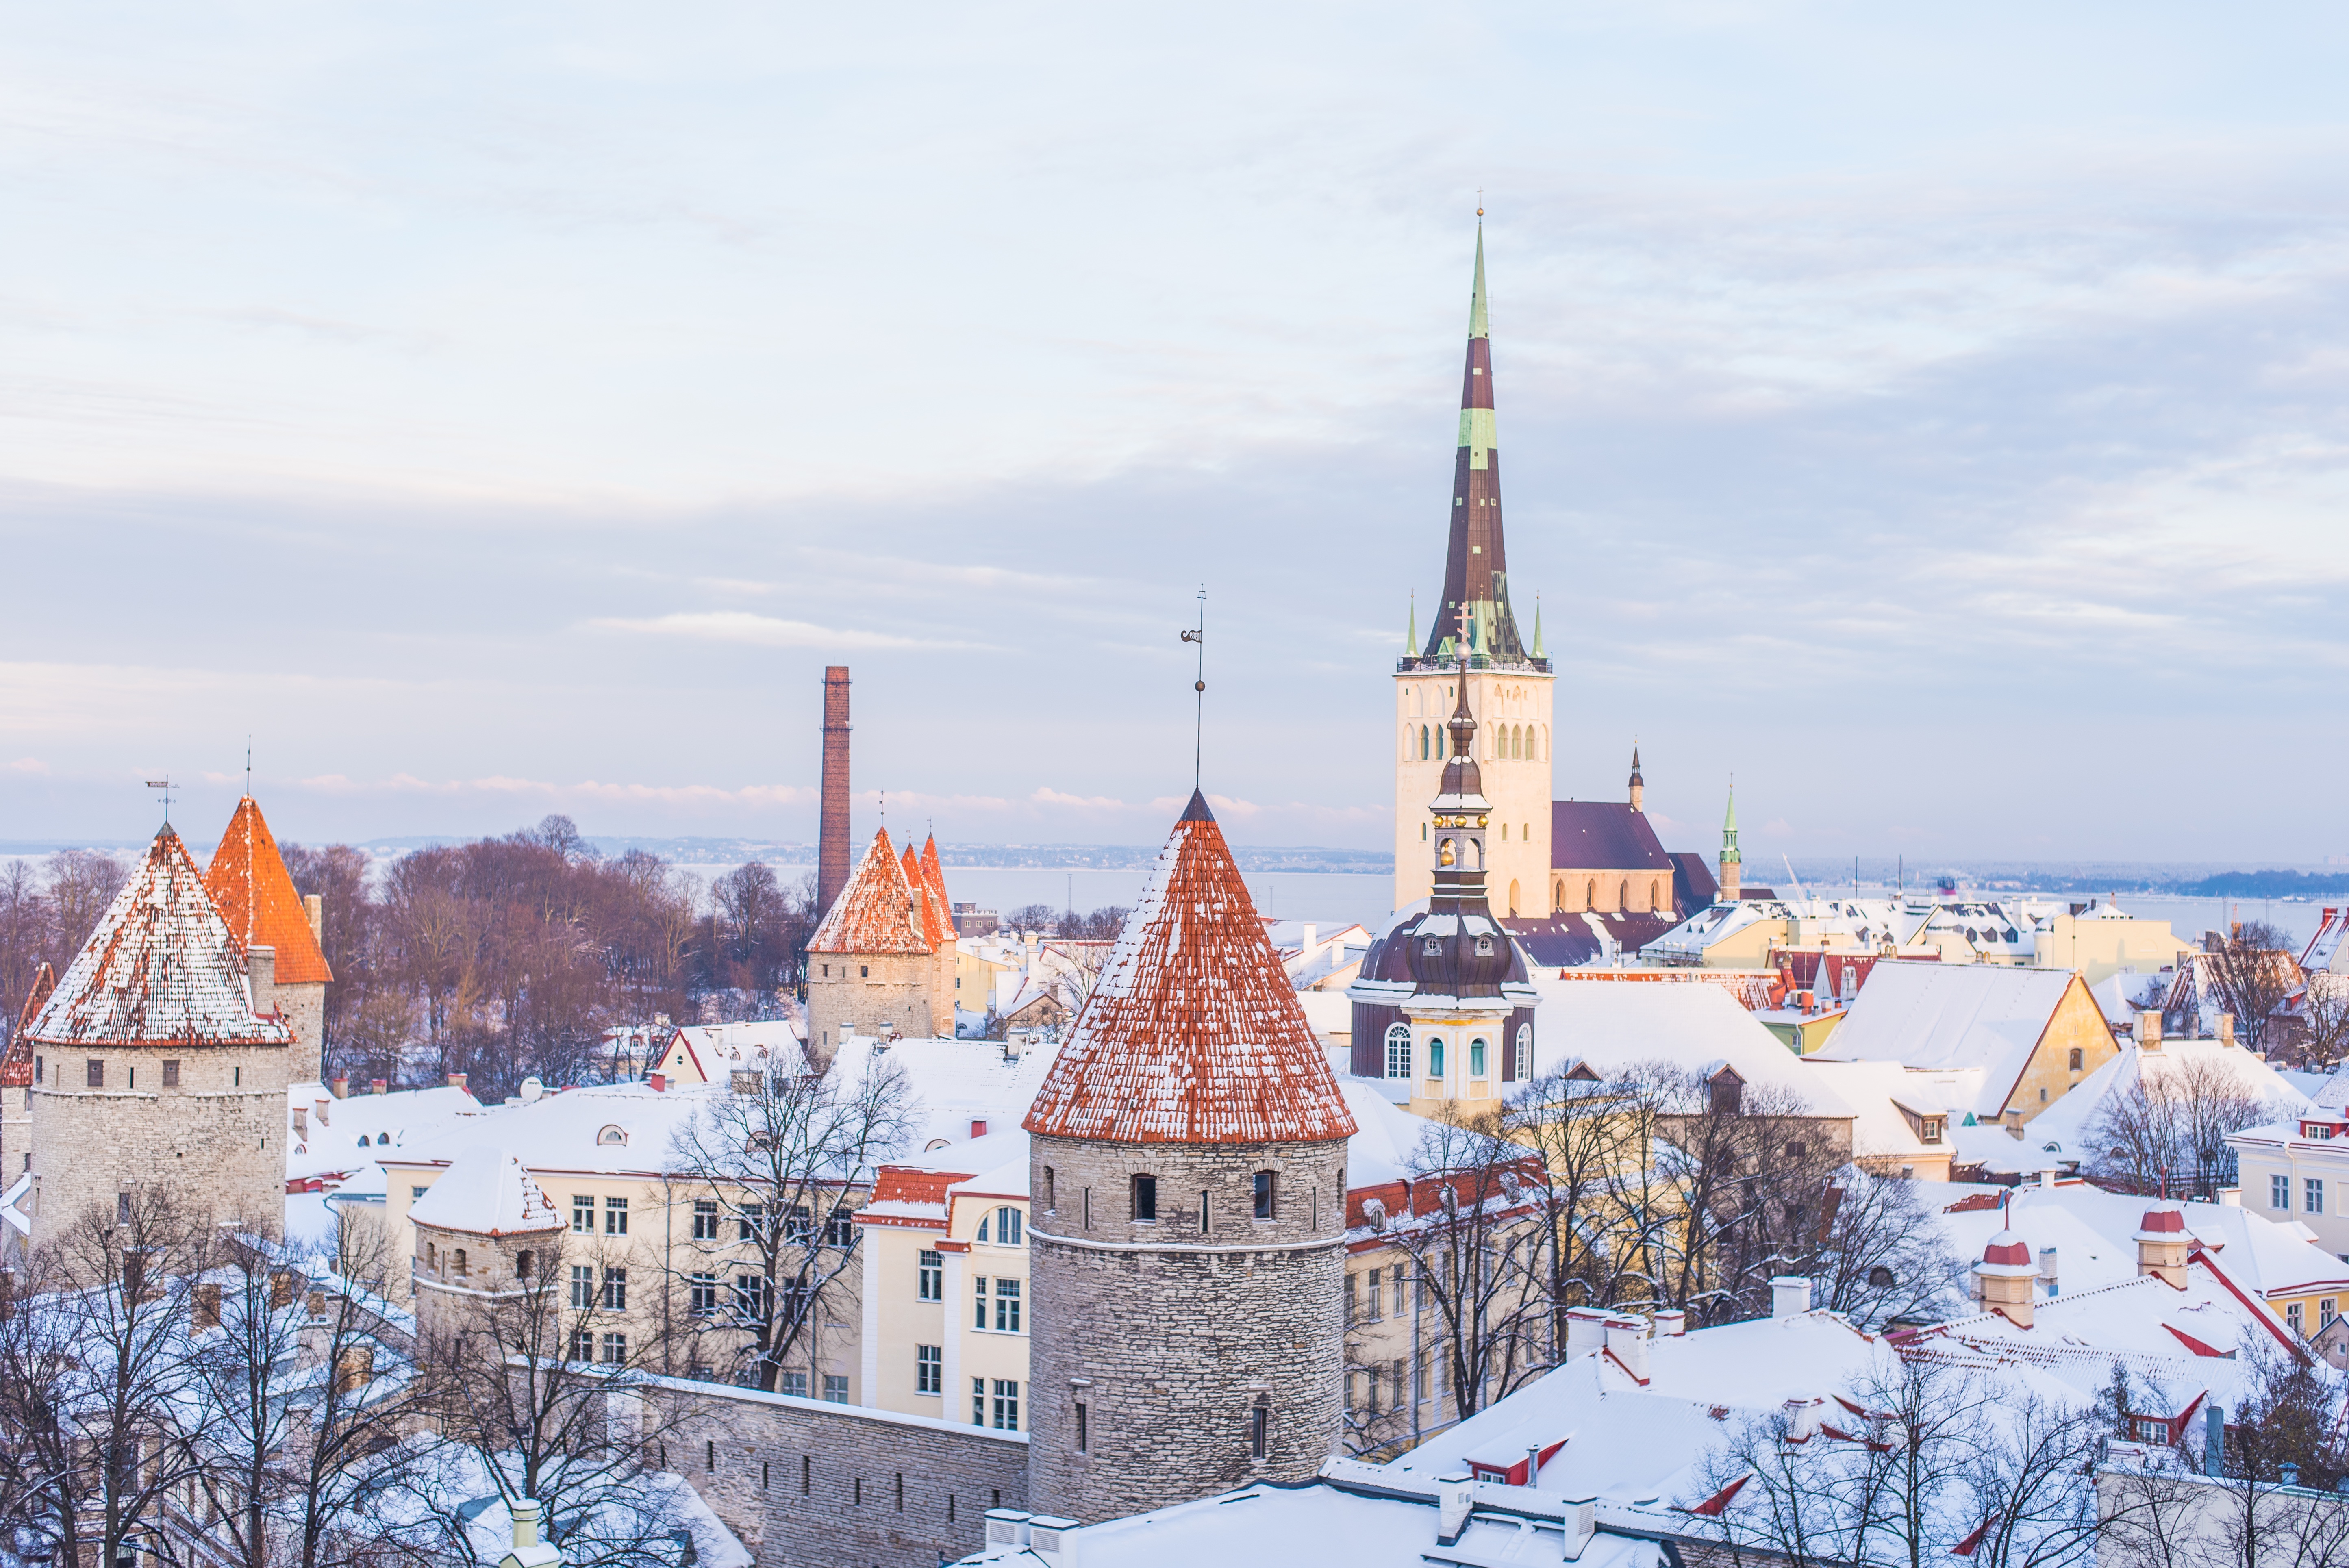
snow, winter, skyline, town, building, city, cityscape, panorama, tower, park, landmark, tourism, season, resort